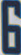
Number: 6